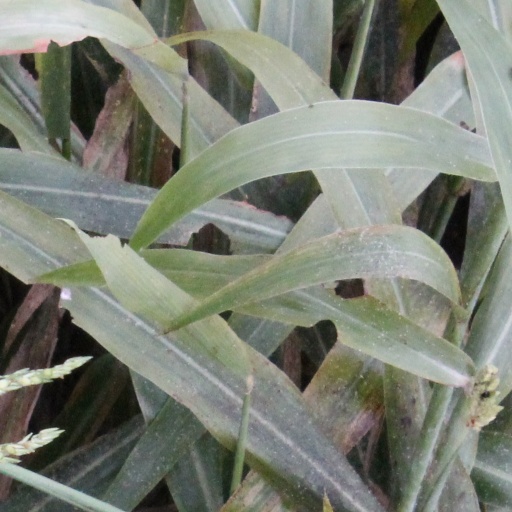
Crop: sorghum